Buckingham Army Air Field

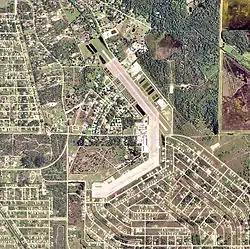
Buckingham Field Airport, 2006. The streets of Lehigh Acres dominate the photo

After the war, the barracks at Buckingham were briefly used as the Edison College, but this closed in 1948, and most of the buildings of the original base were subsequently removed over time.